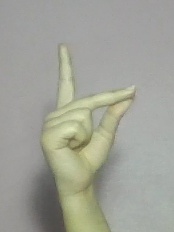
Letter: ta